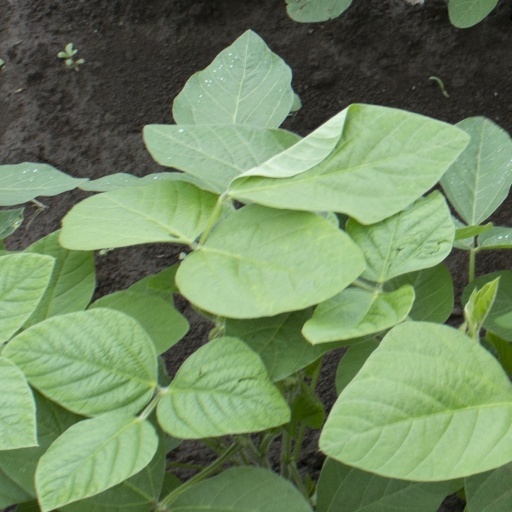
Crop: soybean